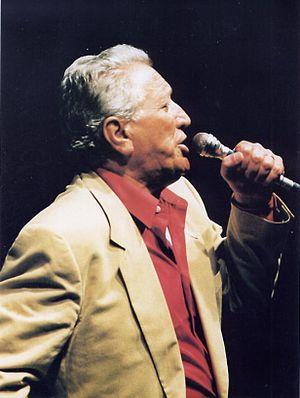
Narciso Parigi est un chanteur et acteur italien.